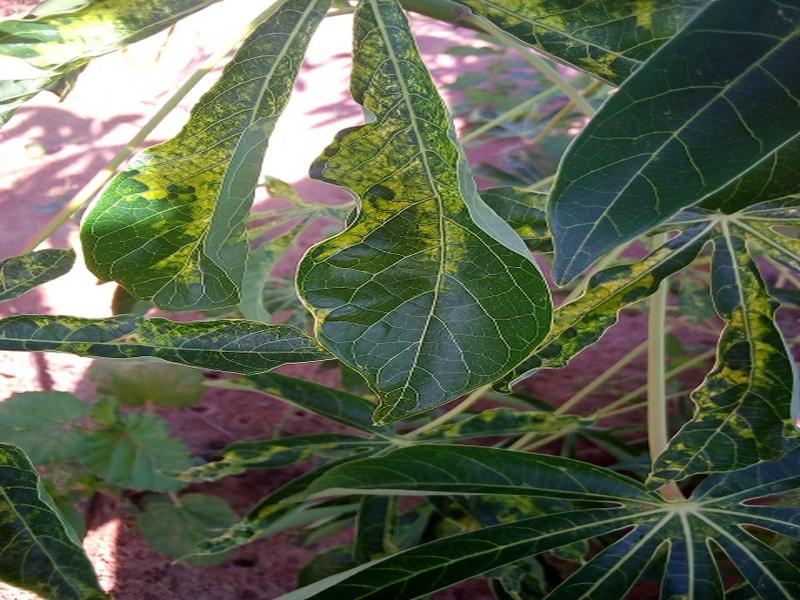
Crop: cassava
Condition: mosaic_disease